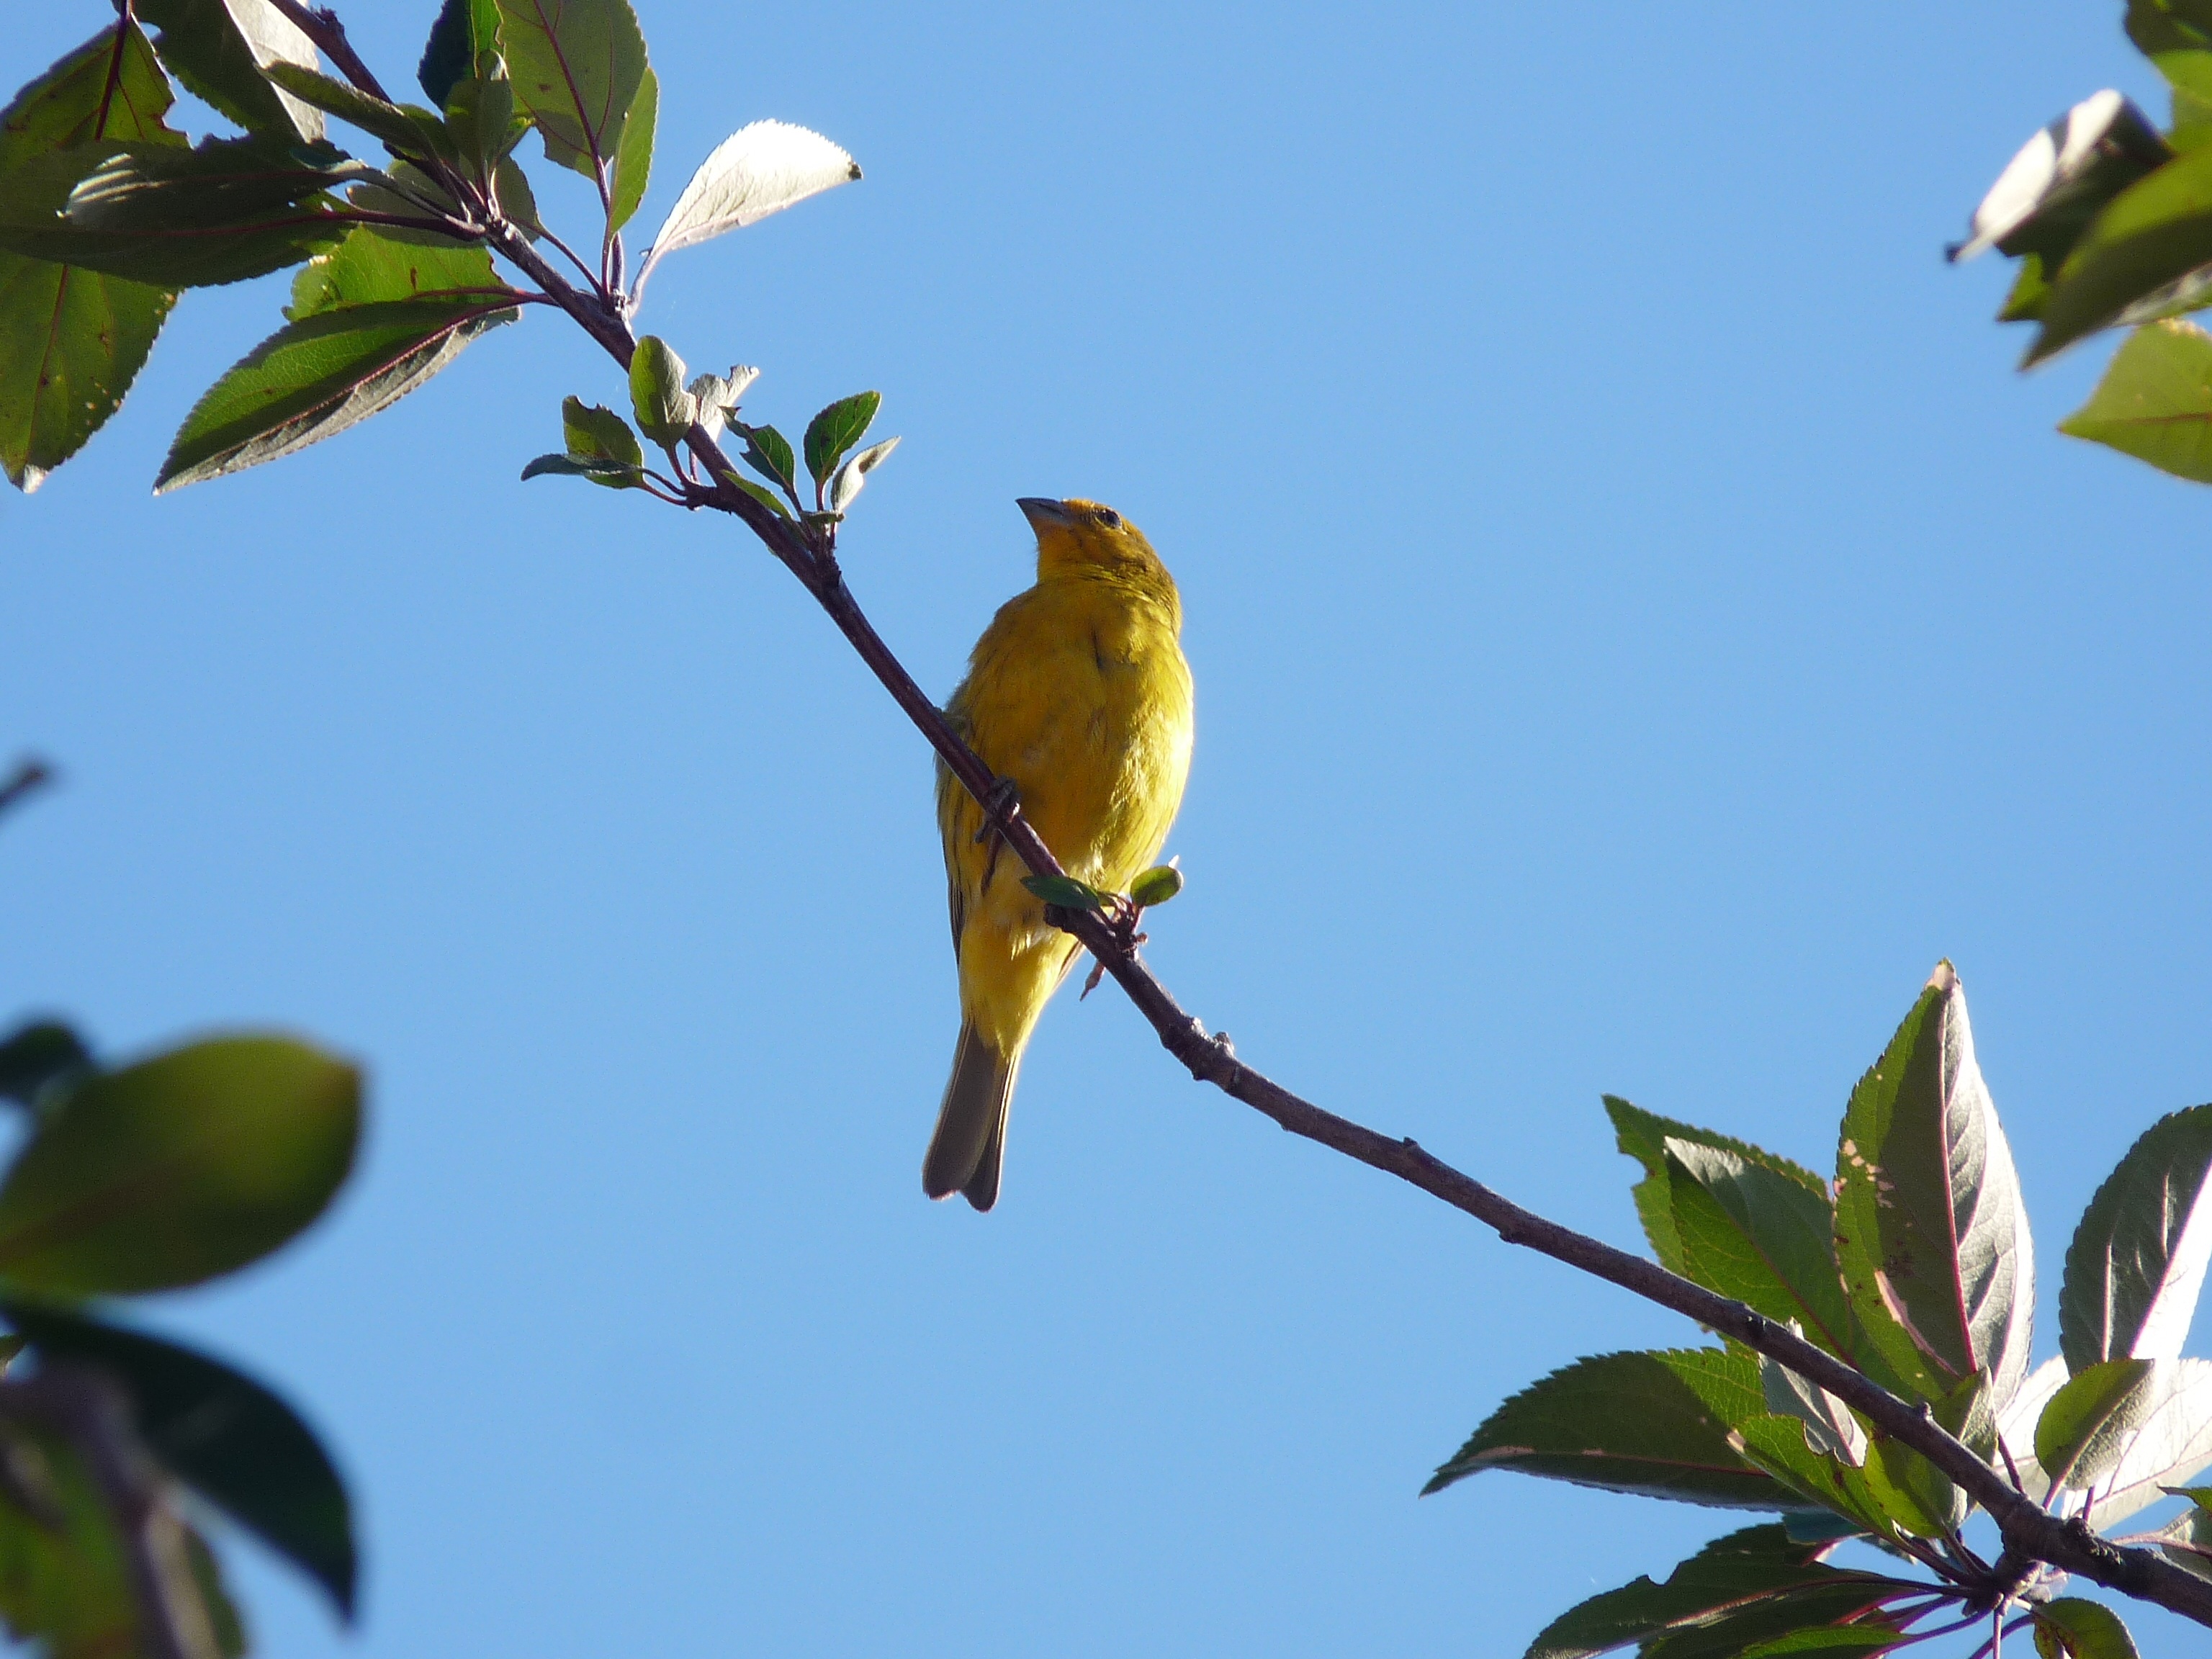
tree, nature, branch, bird, plant, leaf, flower, wildlife, beak, botany, flora, fauna, birds, vertebrate, finch, tropics, goldfinch, perching bird